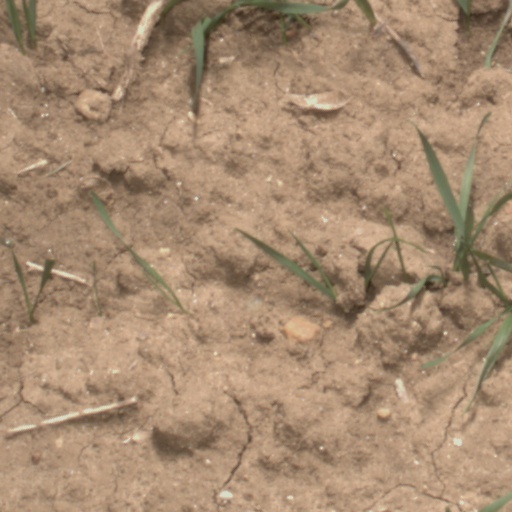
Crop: wheat